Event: Nepal Earthquake
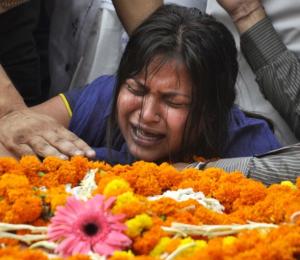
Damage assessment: no_damage